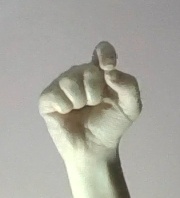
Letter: fa